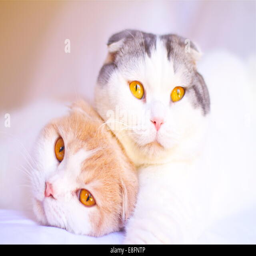
portrait of cats lying on a bed together